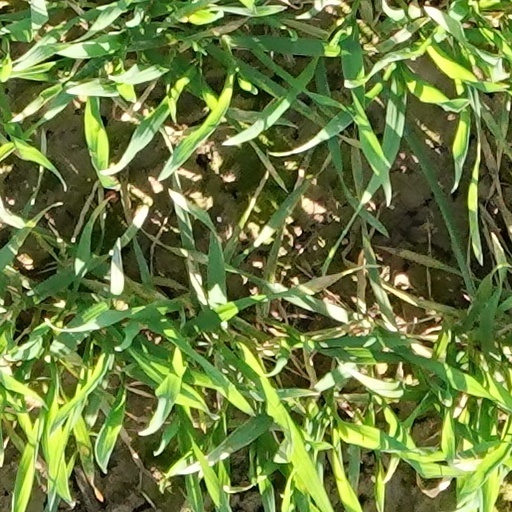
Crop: wheat